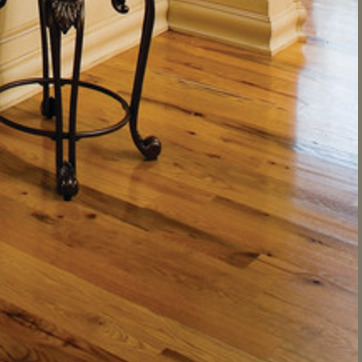
Material: wood